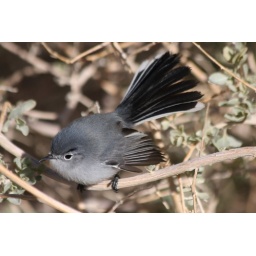
Foraging in a quailbush. Apparently a nonbreeding male based on the black &amp;quot;eyebrow.&amp;quot; Henderson, Nevada. 2 Jan 2009. (2009)